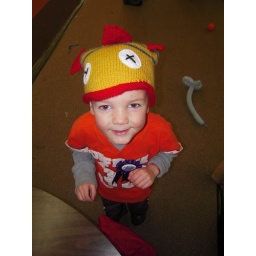
Cal in his fish hat :)